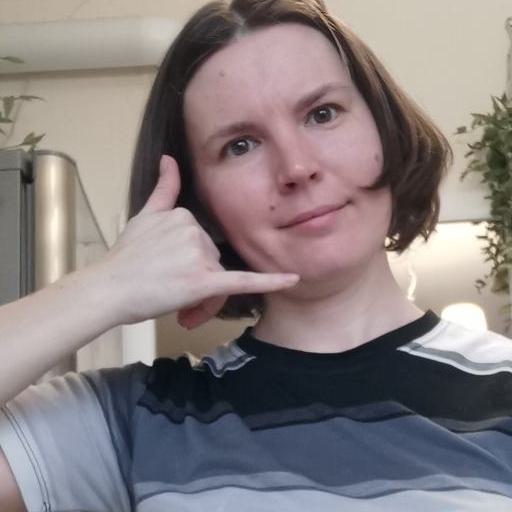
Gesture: call